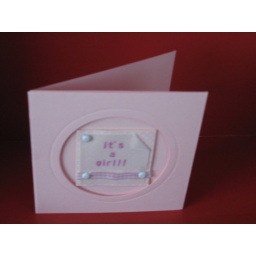
This is a small pink square card with It's a girl in the centre.